Aajiirebi

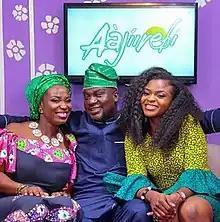
The 3 presenters of the TV show in a group photo at the studio

Aajiirebi is a Nigerian magazine breakfast show hosted by the duo of Damilola Oni and Bamidele Fagboyo on DSTV and GOtv in Yoruba language. The first season of the show began airing in 2014 and the thirteen season is currently on air.